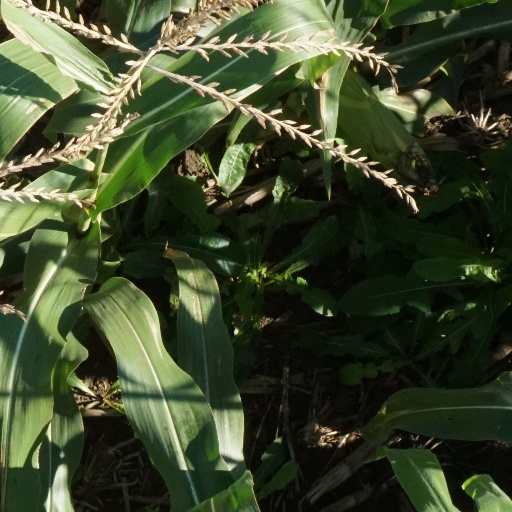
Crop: maize; corn